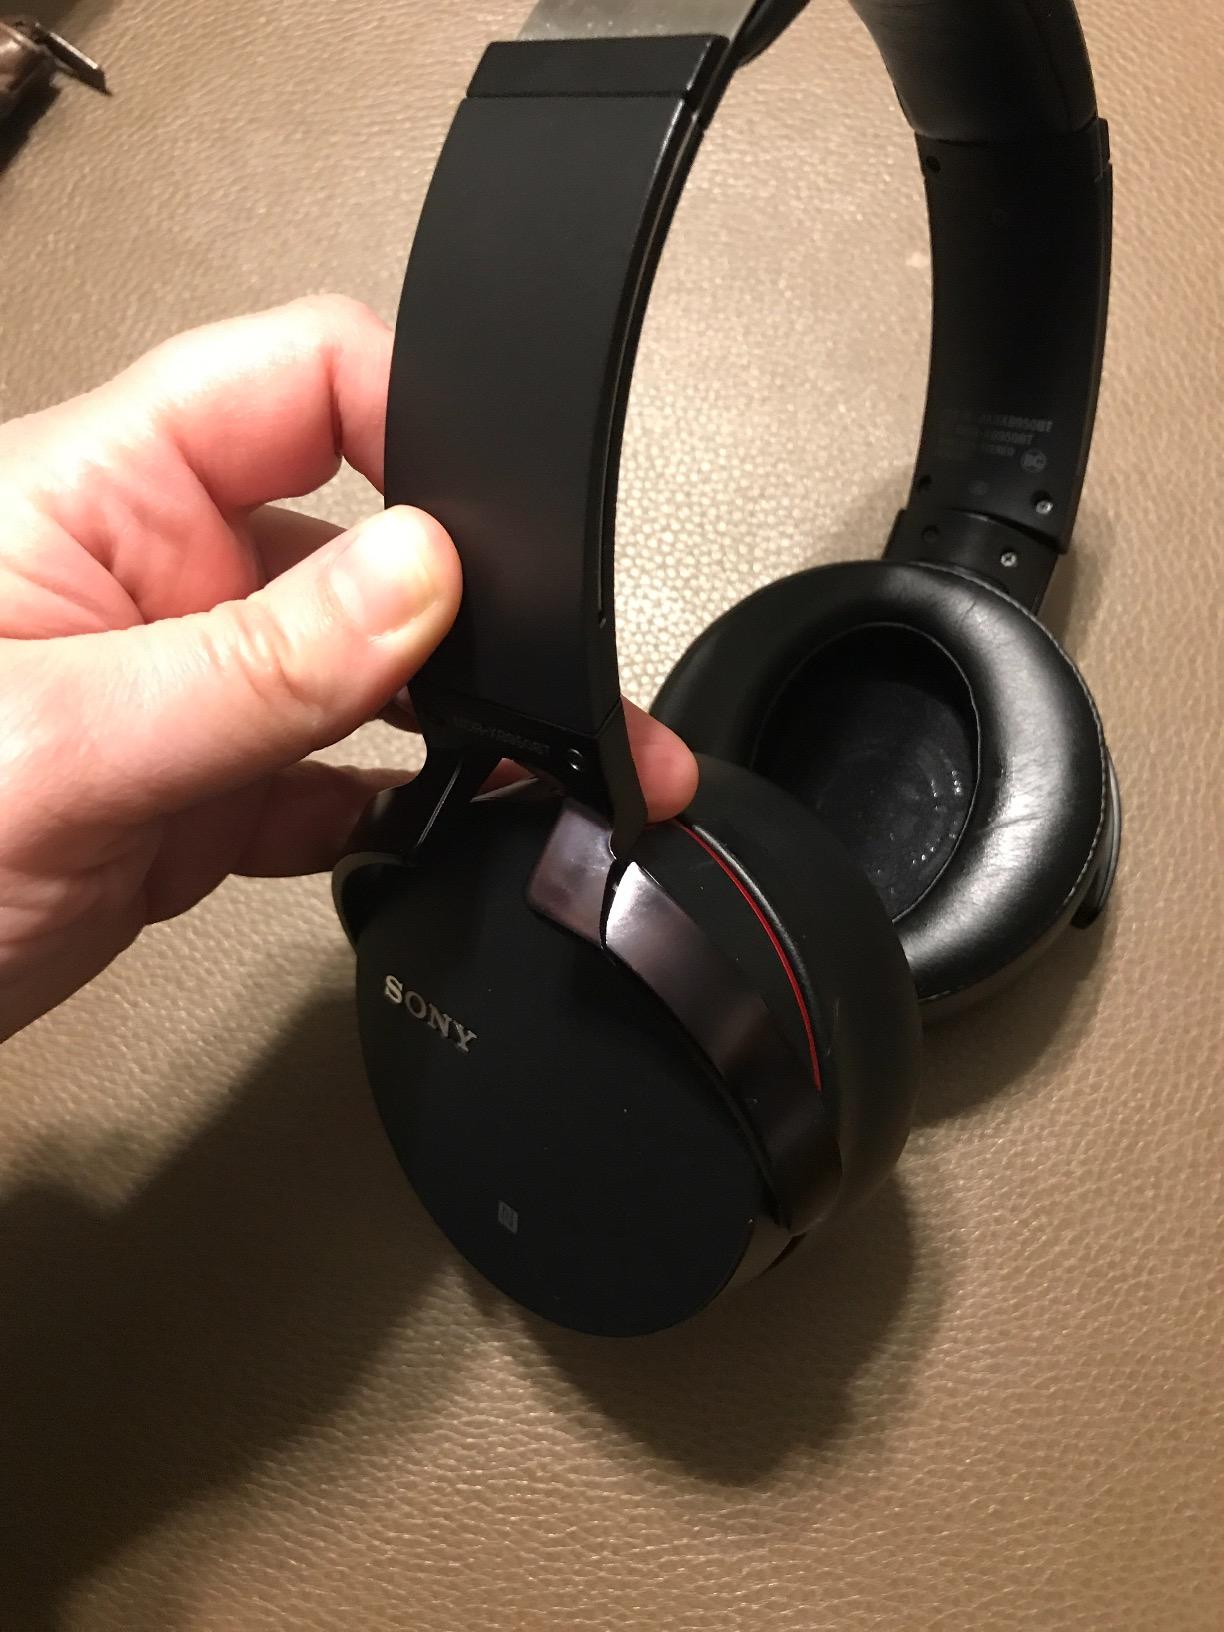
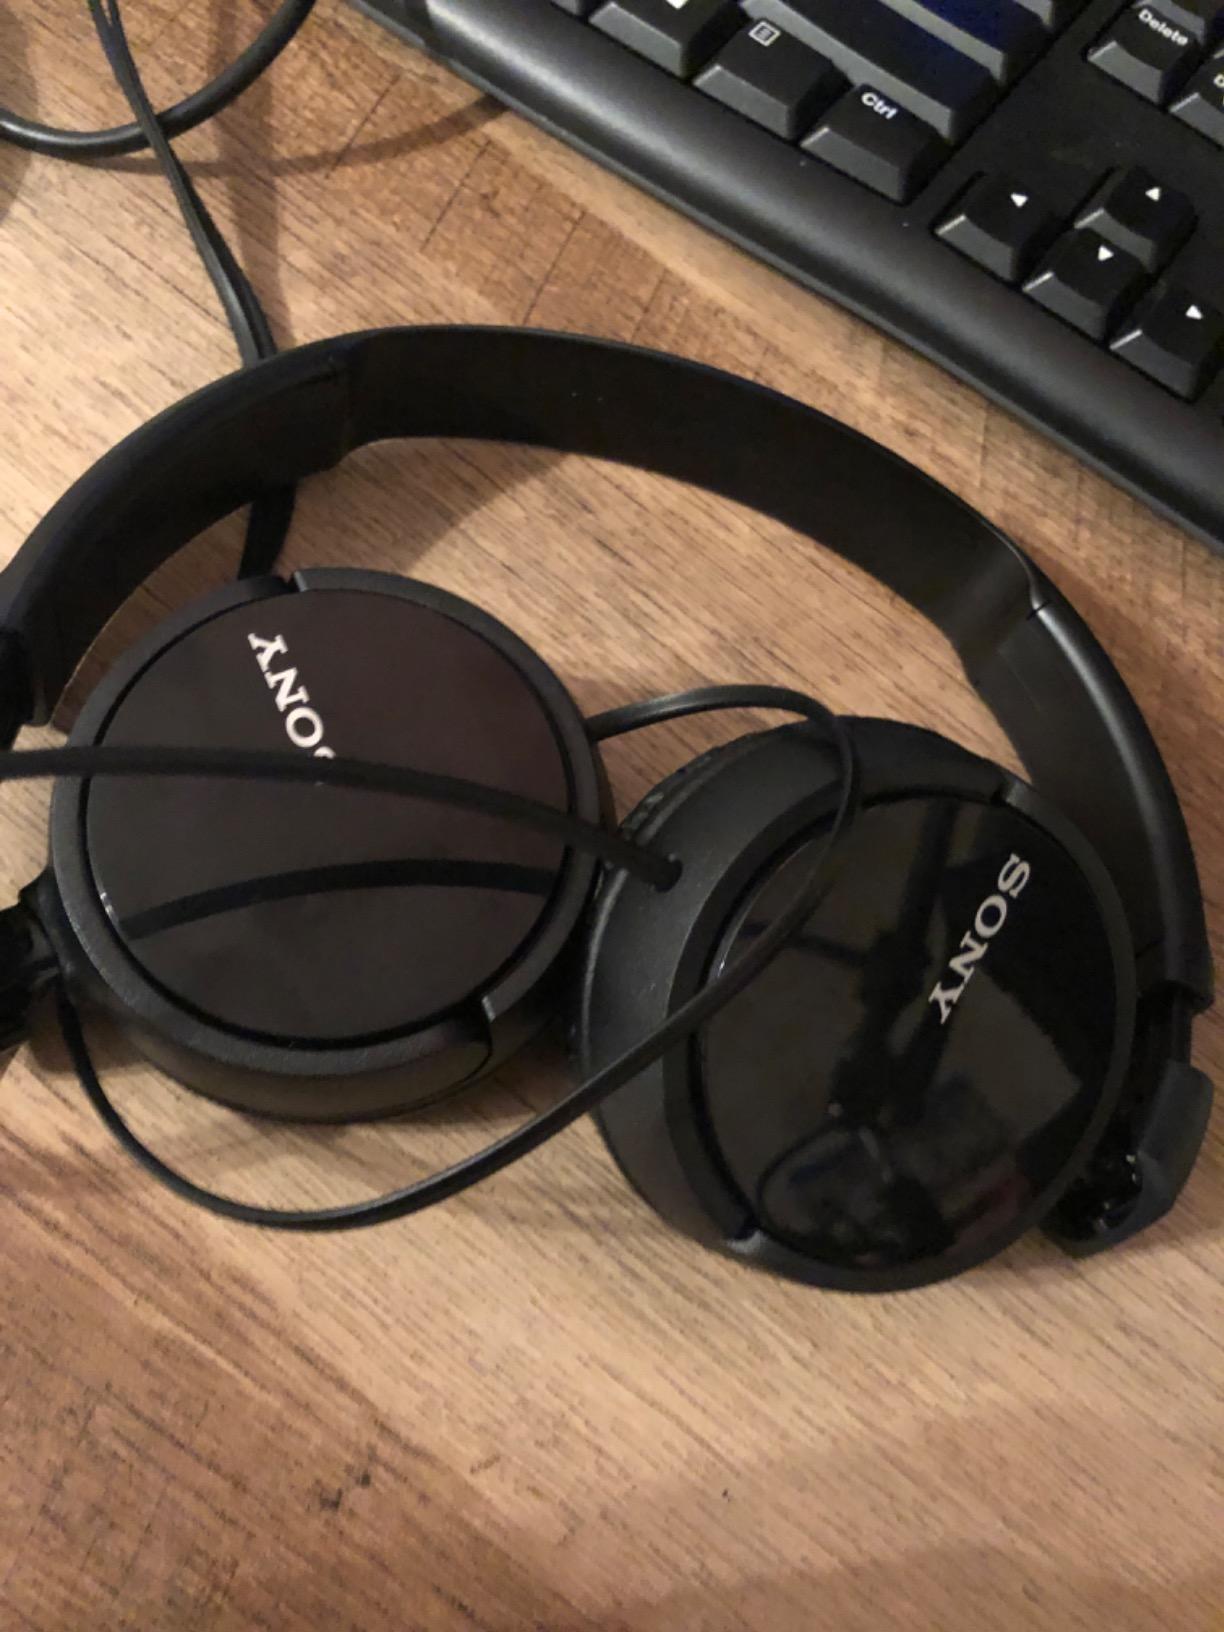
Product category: headphones
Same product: no